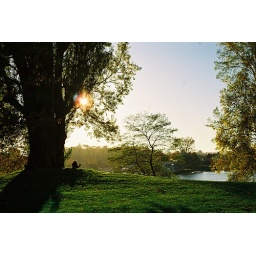
read the book by under the tree